Moses Gunn

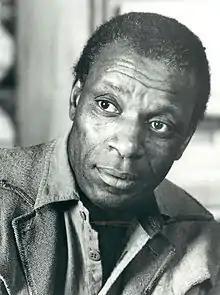
Gunn in 1974

Moses Gunn (October 2, 1929 – December 16, 1993) was an American actor of stage and screen. An Obie Award-winning stage player, he is an alumnus of the Negro Ensemble Company. His 1962 off-Broadway debut was in Jean Genet's "The Blacks," and his Broadway debut was in "A Hand Is on the Gate," an evening of African-American poetry. He was nominated for the 1976 Tony Award for Best Actor in a Play for his performance in "The Poison Tree", and he also played Othello on Broadway in 1970. For his screen performances, Gunn is best known for his roles as Clotho in "WUSA" (1970), Bumpy Jonas in "Shaft" (1971) and Joe Kagan on "Little House on the Prairie" (1977–1981).